Chung Ling High School

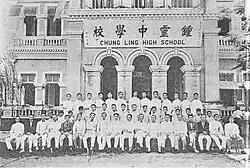
The first graduates of the high school, October 1925

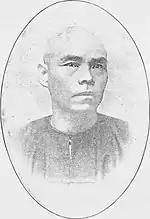
Phuah Hin Leong (1844–1901), also known as Lim Choo Guan, was a merchant and owner of the Khie Heng Bee rice mills.

Ko was a poet and was employed as an English translator by the Straits government. His tenure laid the importance of both Chinese and English as standard subjects, combining the best of two into a mixed curriculum system. English classes were introduced for the first time to raise the language standards of the students for practical usage. This system is still widely implemented in the school today. In 1924, he established a new motto for the high school: 誠愛 (English: "Honesty and Love" or "Honesty and Passion"). The high school had 182 students and 9 teachers, covering five different grades, ranging from two years of pre-secondary education to three years of lower-secondary education. Early education reports at the time recorded the school's tuition fees at 4 yuan for lower-secondary courses and 2-and-a-half yuan for pre-secondary courses. Ten percent of the students were exempted from payment. Entrance exams, on the other hand were paid by the Board of Governors. The following year, to counter the ever-expanding enrollment, an expansion was made on the campus, involving two buildings east of the site. They were donated by the trust-holders of the trustee of the late Phuah Hin Leong (1844–1901). In October 1926, the school published its first annual. In May 1927, Ko resigned from health issues. He was replaced by Tang Tong Hou, who resigned in February 1929 to return to China. Ooi Cheow Cheng (1887–1962, alias Zao Liu) became the new provost in August 1930. Ooi, a student of the Nanyang Public School (1896–1904) from Haimen, was the founder and the first headmaster of the Haimen Middle School in Jiangsu, but was forced to resign amidst student protests and left China for Malaya shortly after. In December 1930, Chung Ling Old Boys Association, the first alumni organisation for the school was formed at Abu Siti Lane. During Ooi's tenure as provost, the campus underwent some extensions under efforts by the Old Boys Association and the Board of Governors. Ooi resigned in June 1931 to visit his family in China. His return to China was not welcomed and promptly moved to Shanghai to work as a librarian in the library of Shanghai Jiao Tong University (SJTU).